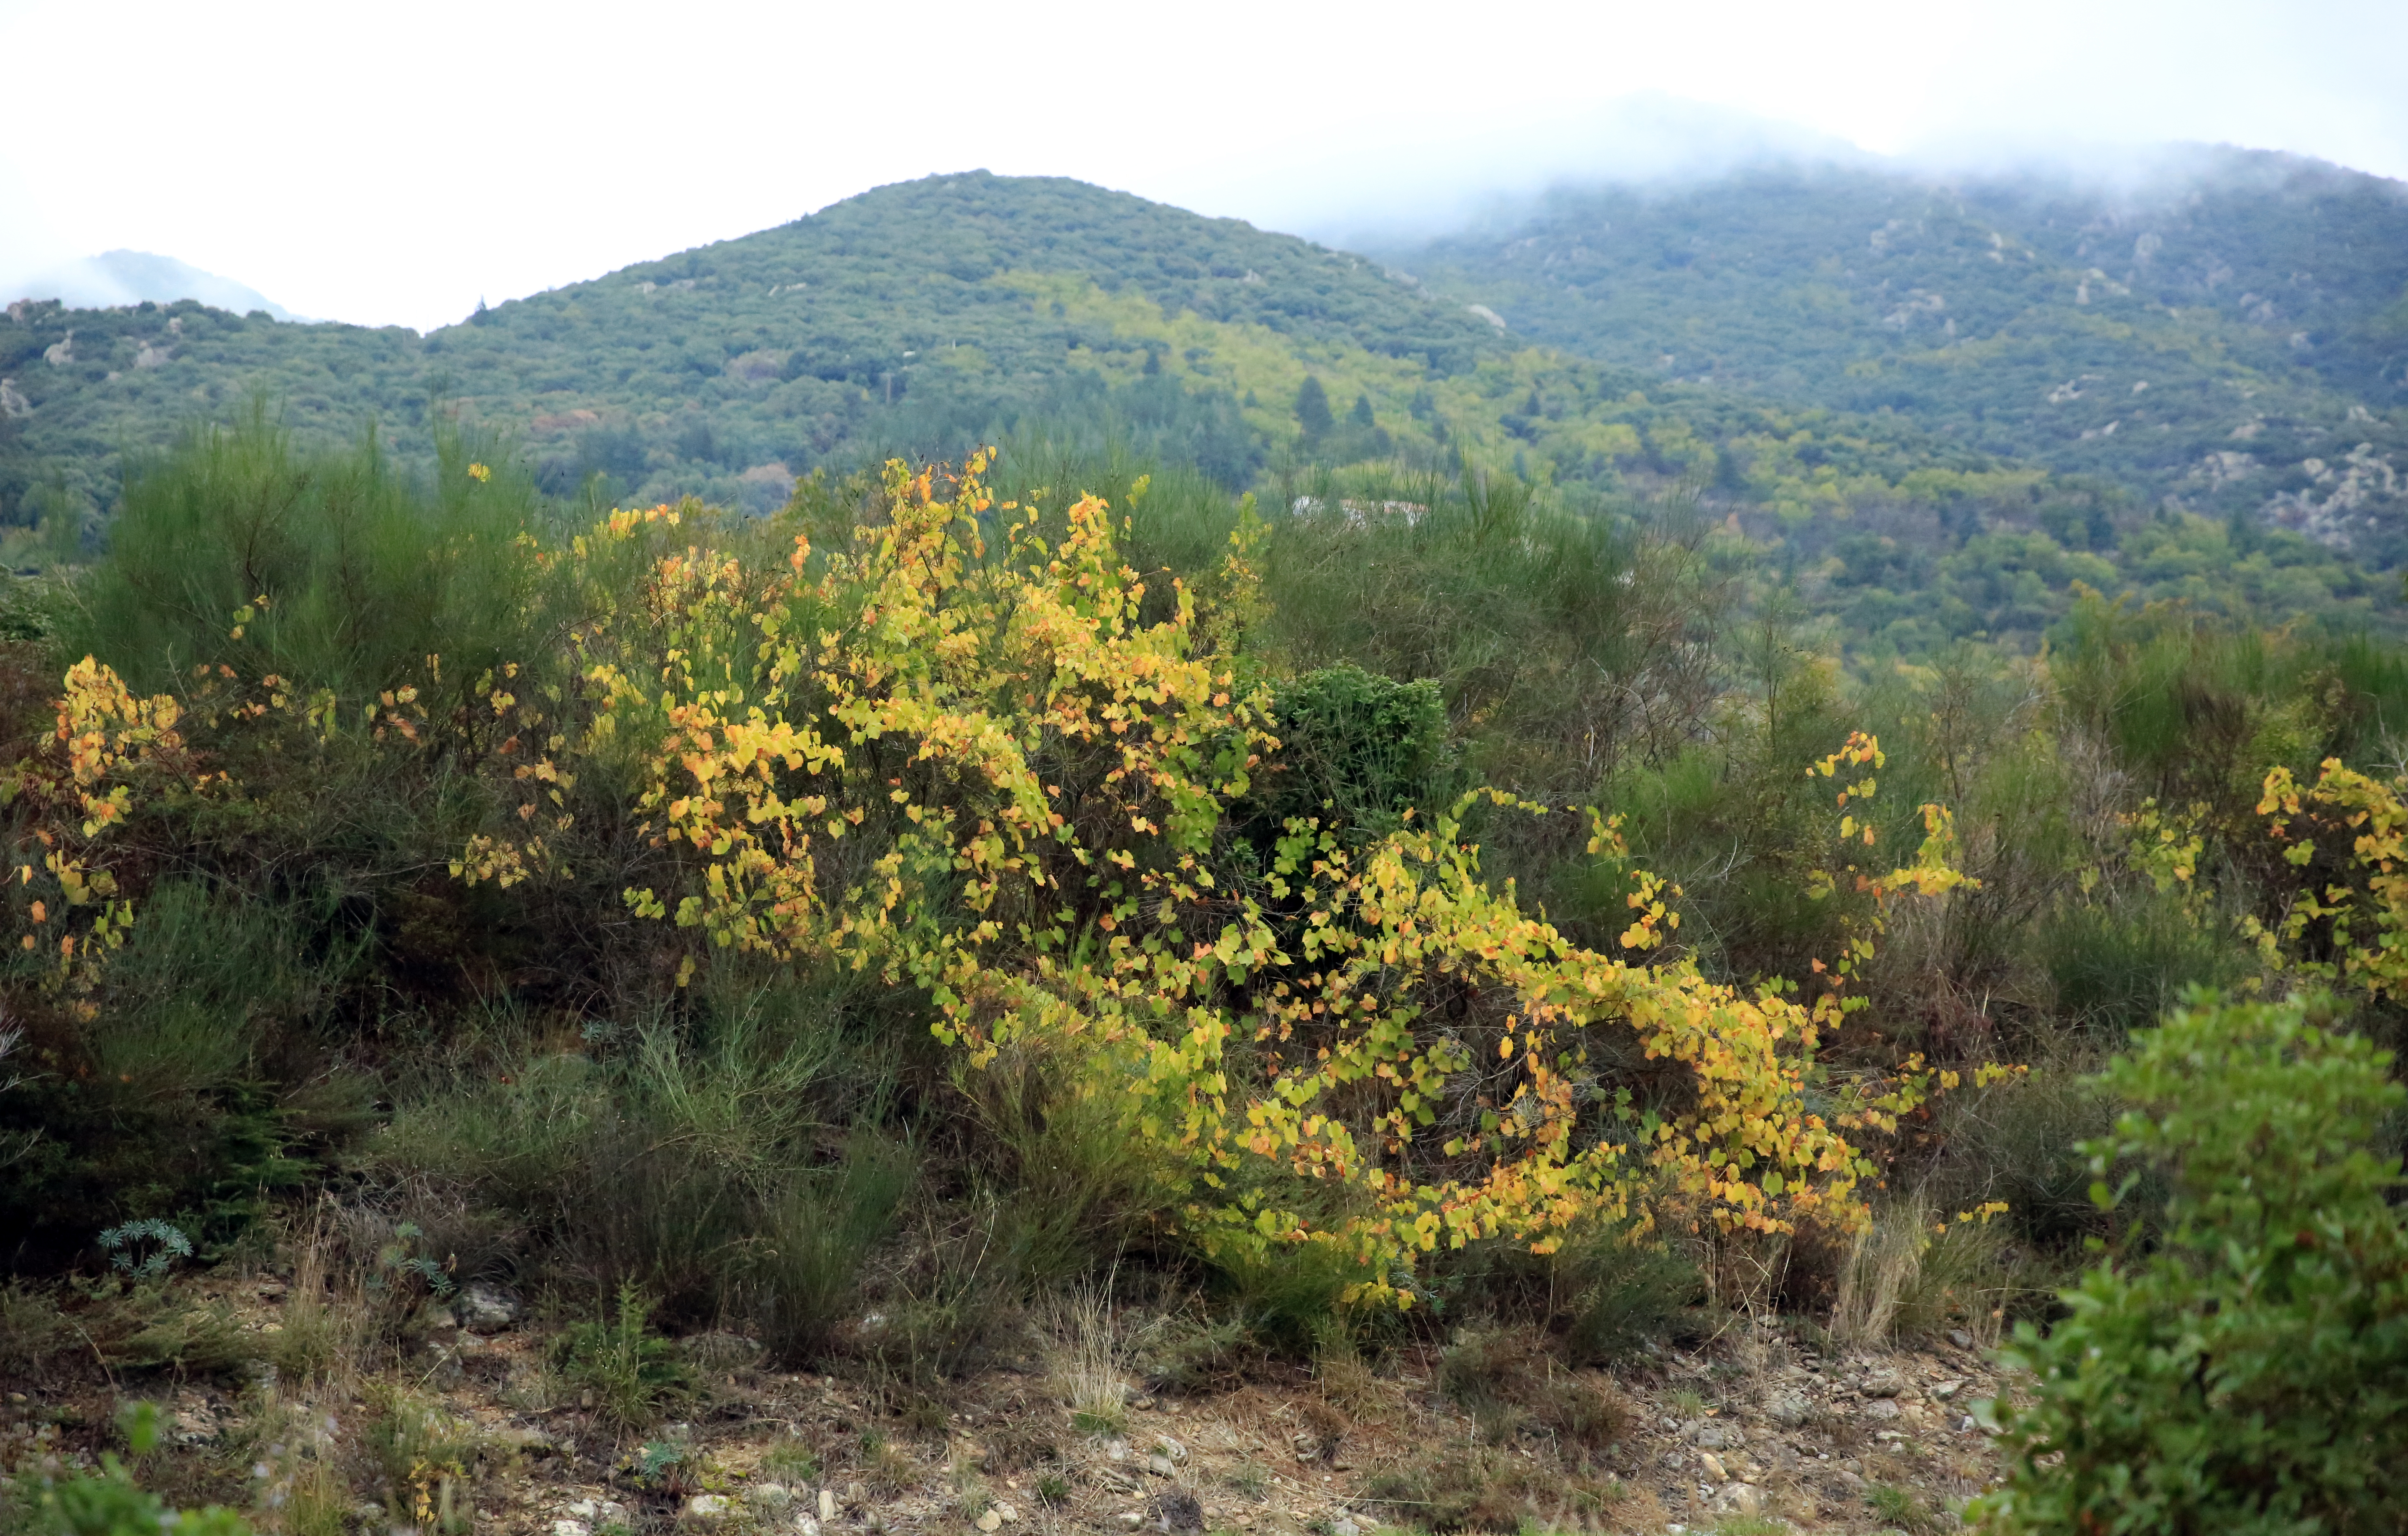
landscape, tree, forest, outdoor, wilderness, mountain, trail, meadow, hill, flower, valley, europe, jungle, autumn, canon, flora, ridge, wildflower, paysage, midi, vegetation, shrub, rainforest, plateau, herbst, automne, woodland, occitanie, isasza, southfrance, sdfrankreich, zuidfrankrijk, mditerrane, languedocroussillon, hrault, eos5d, exterieur, brumes, hautlanguedoc, hautscantons, monslatrivalle, parcnaturelrgional, massifducarroux, cielpluvieux, feuillesdevigne, couleurjaune, gelbfarbe, habitat, ecosystem, biome, natural environment, mountainous landforms, temperate broadleaf and mixed forest, temperate coniferous forest, shrubland